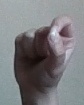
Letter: fa